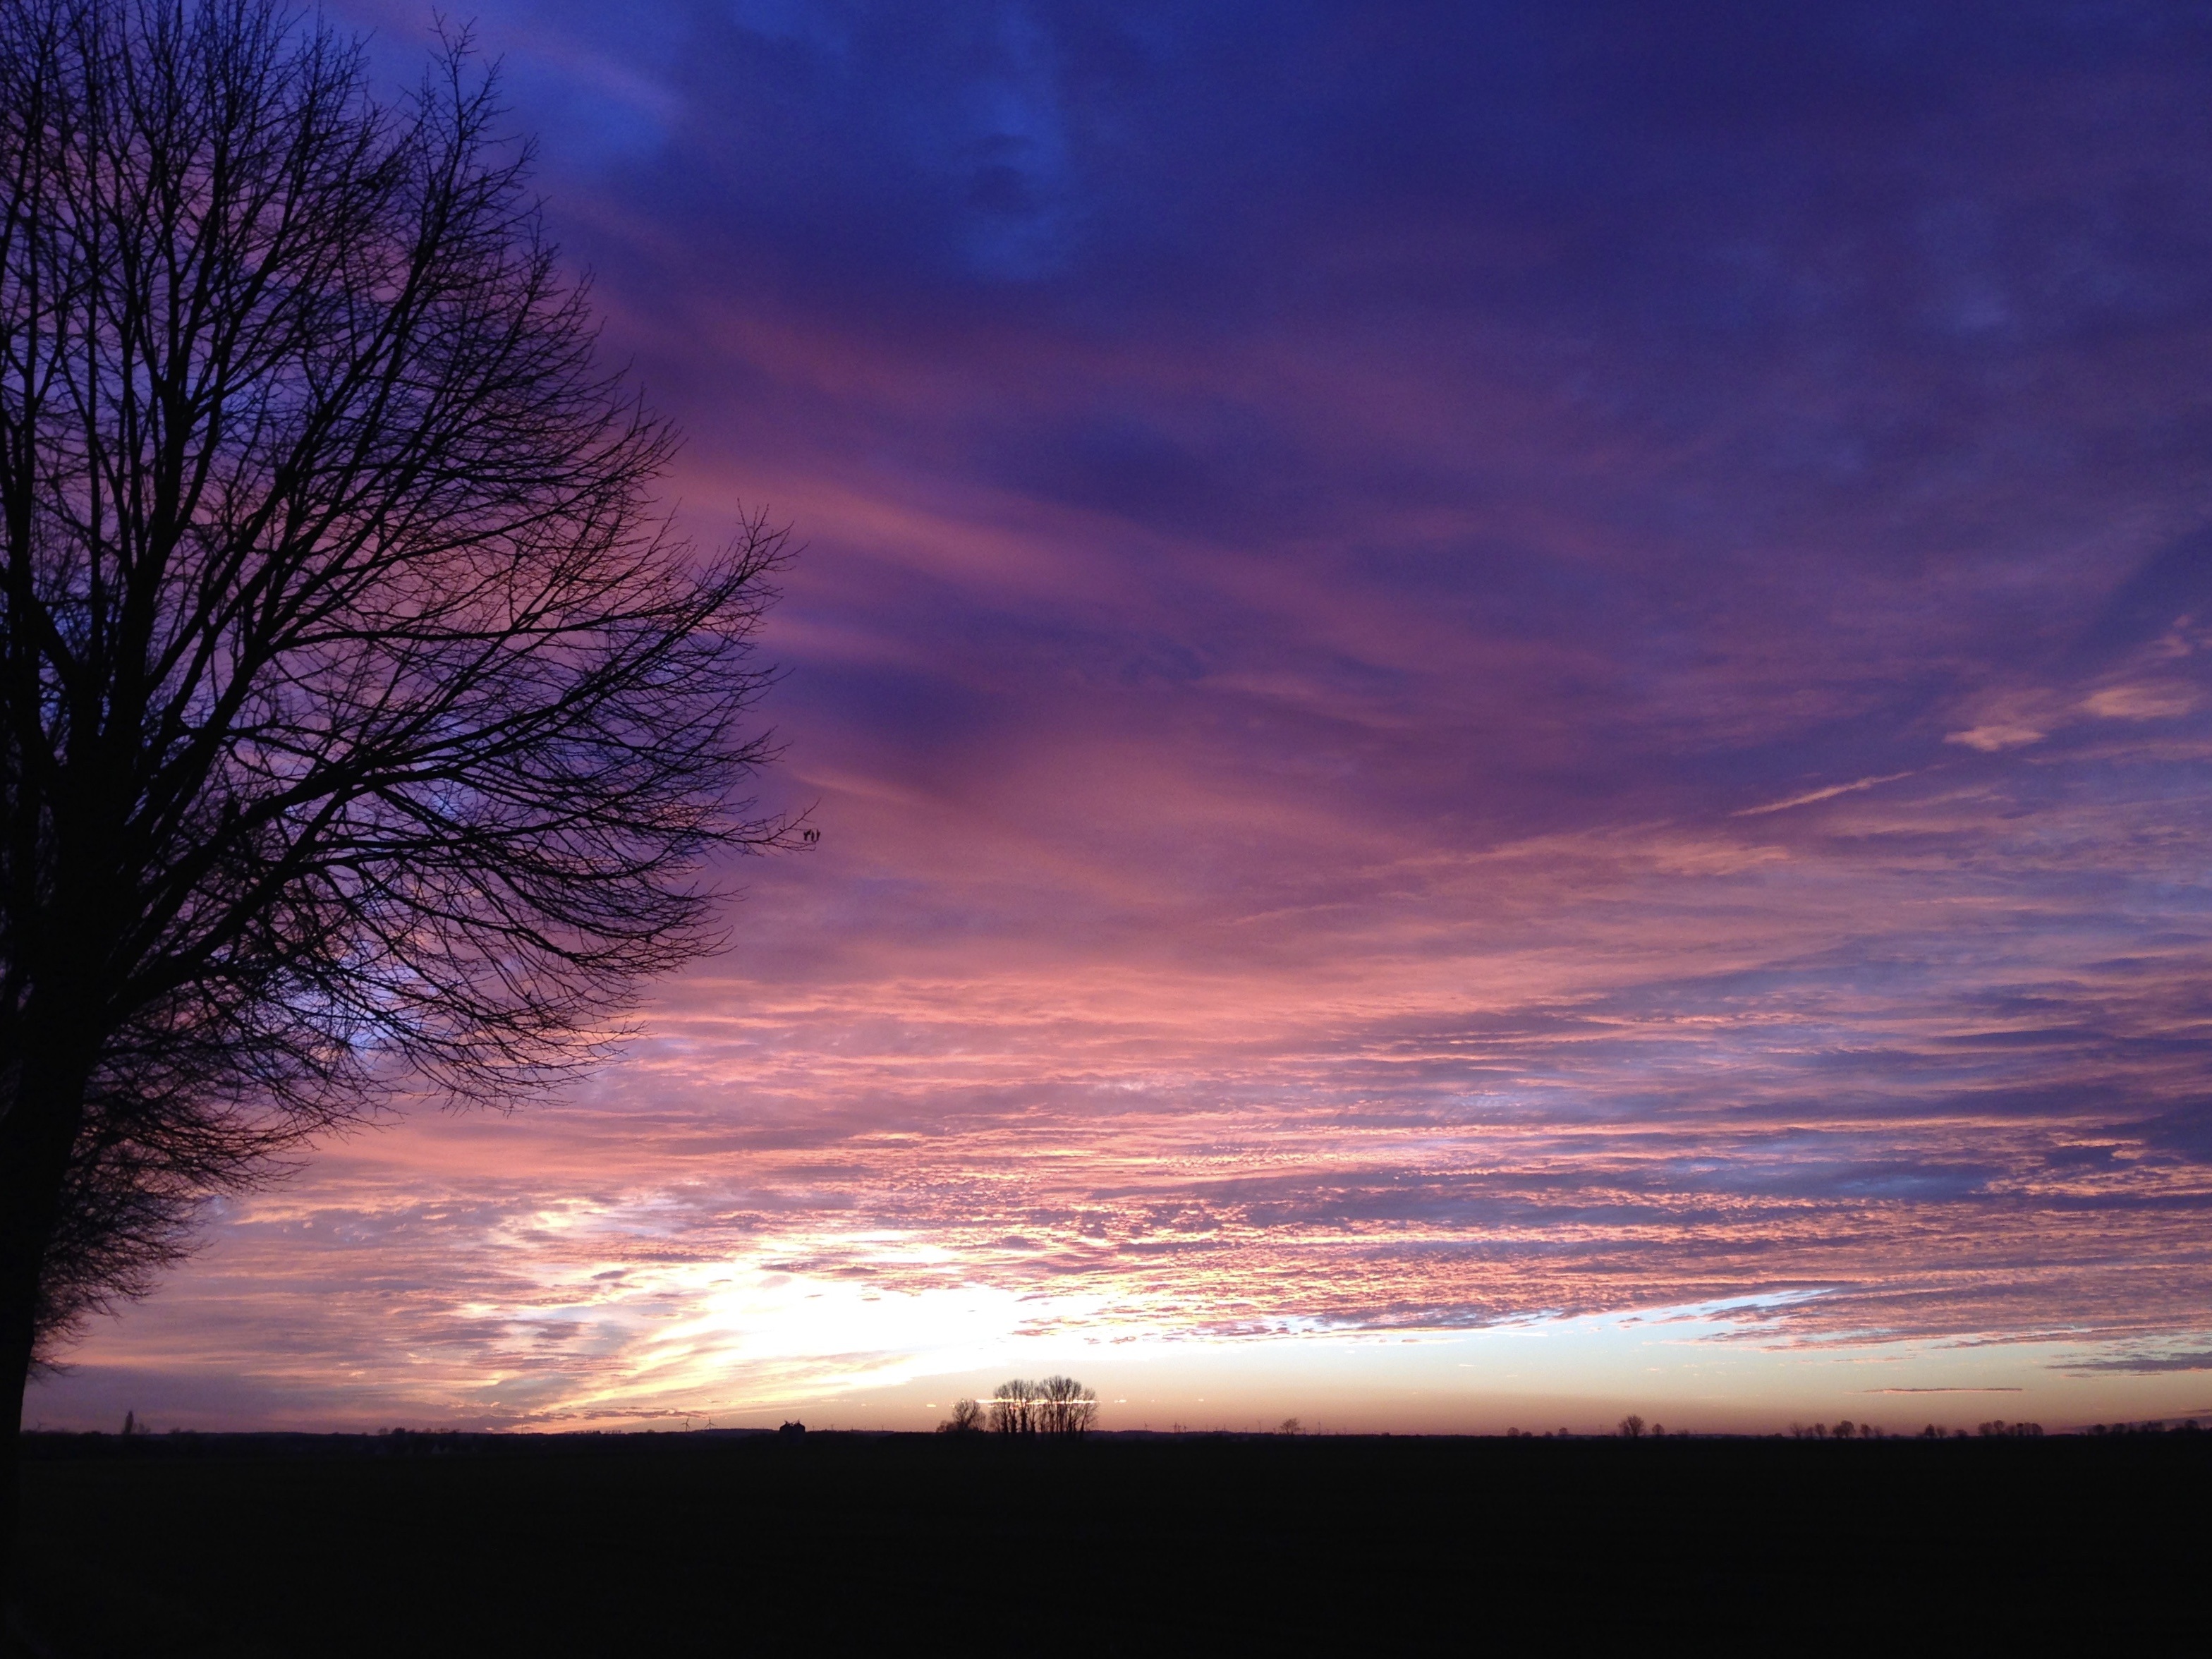
horizon, cloud, sky, sunrise, sunset, sunlight, morning, dawn, atmosphere, dusk, evening, reflection, lighting, clouds, abendstimmung, afterglow, evening sky, meteorological phenomenon, red sky at morning